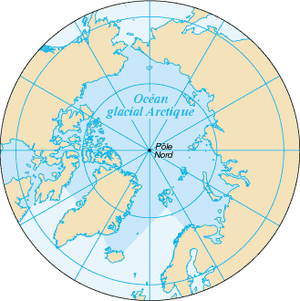
Cet article recense les îles de l'océan Arctique, classé par pays.
Les découpages de chaque océan présenté ci-dessous sont basés sur les délimitations de l'Organisation hydrographique internationale. Certaines mers présentent également d'éventuelles subdivisions.
Dark Kingdom est une organisation de fiction et le nom du royaume maléfique du premier arc narratif de la franchise Sailor Moon, créée par Naoko Takeuchi. Basé sous les glaces du Pôle Nord, le Dark Kingdom est dirigé par Queen Beryl, qui cherche à ressusciter Queen Metalia afin de prendre possession de la Terre.
Le pôle Nord géographique terrestre, ou simplement pôle Nord, est le point le plus septentrional de la planète Terre. Il est défini comme le point d’intersection de l'axe de rotation de la Terre avec la surface terrestre de l'hémisphère nord, où tous les méridiens et les fuseaux horaires se rencontrent. Ce point géographique n'est pas fixe par rapport à l'axe de rotation de la Terre, car elle oscille faiblement suivant une période d'environ quatorze mois. Néanmoins, on considère souvent que sa position est fixe par commodité.